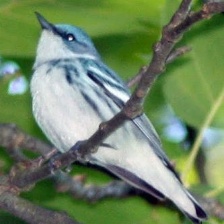
Species: CERULEAN WARBLER
Scientific name: SETOPHAGA CERULEA